Edward Chapman (publisher)

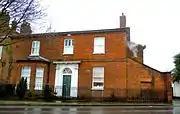
Chapman died at Elm Lodge in Hitchin in 1880

When visiting his uncle Michael Chapman in Cork Street in Hitchin in Hertfordshire Chapman noticed Mary Whiting (c.1814-1875), the daughter of his uncle's neighbour in her garden. He fell in love with her, but coming from a strict Quaker family she was forbidden to communicate with him. Chapman therefore drilled a hole through a wall into the neighbours' spare bedroom through which he passed notes and talked to her. Returning his feelings and refusing to submit to her parents' authority Mary Whiting left her home and went to her brother Thomas Whiting's house in Leeds, where she and Chapman were married on 22 September 1841. In 1842 they moved into a house on the Old Brompton Road where they had three children: Margaret “Meta” Sophia (afterwards Simpson, later Gaye, 1842–1933), Florence (afterwards Roeder, b. 1845), and Reginald Forster (b. 1849). Also in 1841 he hired his 18-year-old cousin Frederic Chapman (1823–95) as a clerk.